Chinhoyi University of Technology

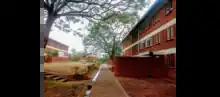
A typical Hostel at CUT

The school has a range of well maintained sporting facilities among them soccer fields, basketball, volleyball and tennis courts, a swimming pool and a gym hall for miscellaneous activities. Students can borrow sporting equipment for use and then return them at an agreed upon time. Students from different fields of study usually participate in friendly sporting challenges, chiefly football. Student events such as the ColourFest are held at the school and they always attract a sizable crowd. There is free WiFi around campus. Concerts are also hosted at the school or at the bars near the school where students mingle. Student politics is an important part of student culture at the institution, with Zicosu and Zinasu as the biggest parties. This is in line with most state universities in Zimbabwe.